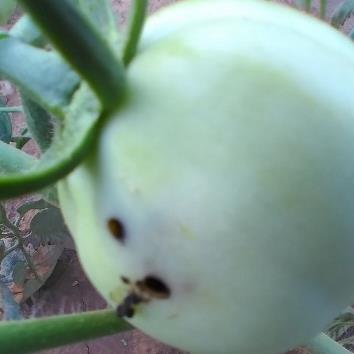
Crop: Tomato
Condition: helicoverpa-armigera-p